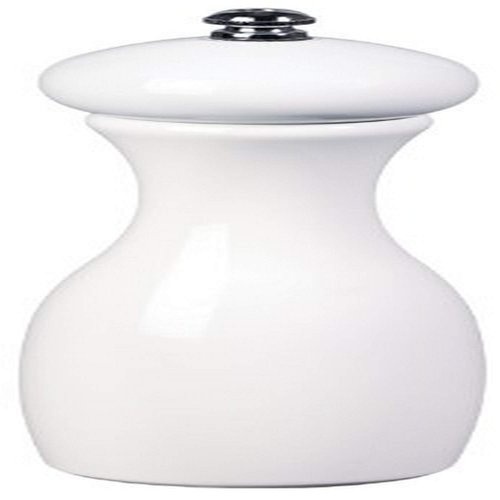
Fletchers' Mill Marsala Collection Salt Mill, White - 7 Inch, Adjustable Coarseness Fine to Coarse, MADE IN U.S.A.
Brand: Fletchers' Mill Color: White Features: Outstanding Mechanisms: Fletchers' Mill pepper mills have a stainless-steel two-step mechanism that cracks and grinds peppercorns for optimal flavor. Salt mills have an adjustable nylon crushing system. Our mills feature a unique pop-out mechanism that not only ensures easy cleaning but also makes it convenient for you to refill. Lifetime warranty on the mechanisms. Lock & Grind System: Our salt and pepper mills have multiple grind settings, controlled by the top crown nut. Turn clockwise for finer grinds, counterclockwise for coarser. Our Locking Crown Top Nut ensures consistent results. High Quality: Our mills are crafted from high-quality wood that adds a touch of elegance to any kitchen and guarantees durability for long-term use. Available in a range of colors and finishes, allowing you to choose the perfect one to complement your kitchen decor. Great Gifts: The perfect gift for holidays, birthdays, weddings, or housewarmings. Give the gift of culinary excellence! Made in USA - Proudly made in New Vineyard, Maine. Binding: Kitchen model number: MAR07SM24 Part Number: 509398-MAR07SM24 Details: Fletchers' Mill is proud to present the Mario Batali line of salt and pepper mills. With 24 restaurants in New York, Los Angeles, Las Vegas, Singapore and Hong Kong, nine cookbooks and a host of television shows, Mario is one of the most recognized and respected chefs working today. The same stylish mill design as our best-selling 7", 12" and 17" models, our Mario Batali by Fletchers' Mill Signature Series mills are now offered in a charming 4" size. Available in pepper or salt mill, in natural cherry, maple, walnut stain, mahogany stain, black, cinnabar, white and orange signature. The Fletchers' Mill Mario Batali 7-inch Salt and Pepper Mills are for novices and experts alike-anyone who wants complete control over the seasoning of their dishes. Fletchers' Mills give precise control through a patented Lock and Grind grinding system. This unique mechanism ensures perfect consistency-whether fine grinds for fish, medium grinds for gravies or coarse grinds for meats. Pepper mills are fitted with a stainless steel 2-step mechanism which first crushes the peppercorns for enhanced flavor. The gourmet salt mills uses a nylon crushing system to deliver variable granularity for salt. And it features a pop-out mechanism for easy cleaning. Handcrafted in New Vineyard, Maine from the finest hardwoods. Lifetime guaranty. EAN: 0602008999708 Package Dimensions: 7.0 x 2.5 x 2.3 inches
Brand: Fletchers' Mill
Category: Home & Garden > Kitchen & Dining > Kitchen Tools & Utensils > Spice Grinders